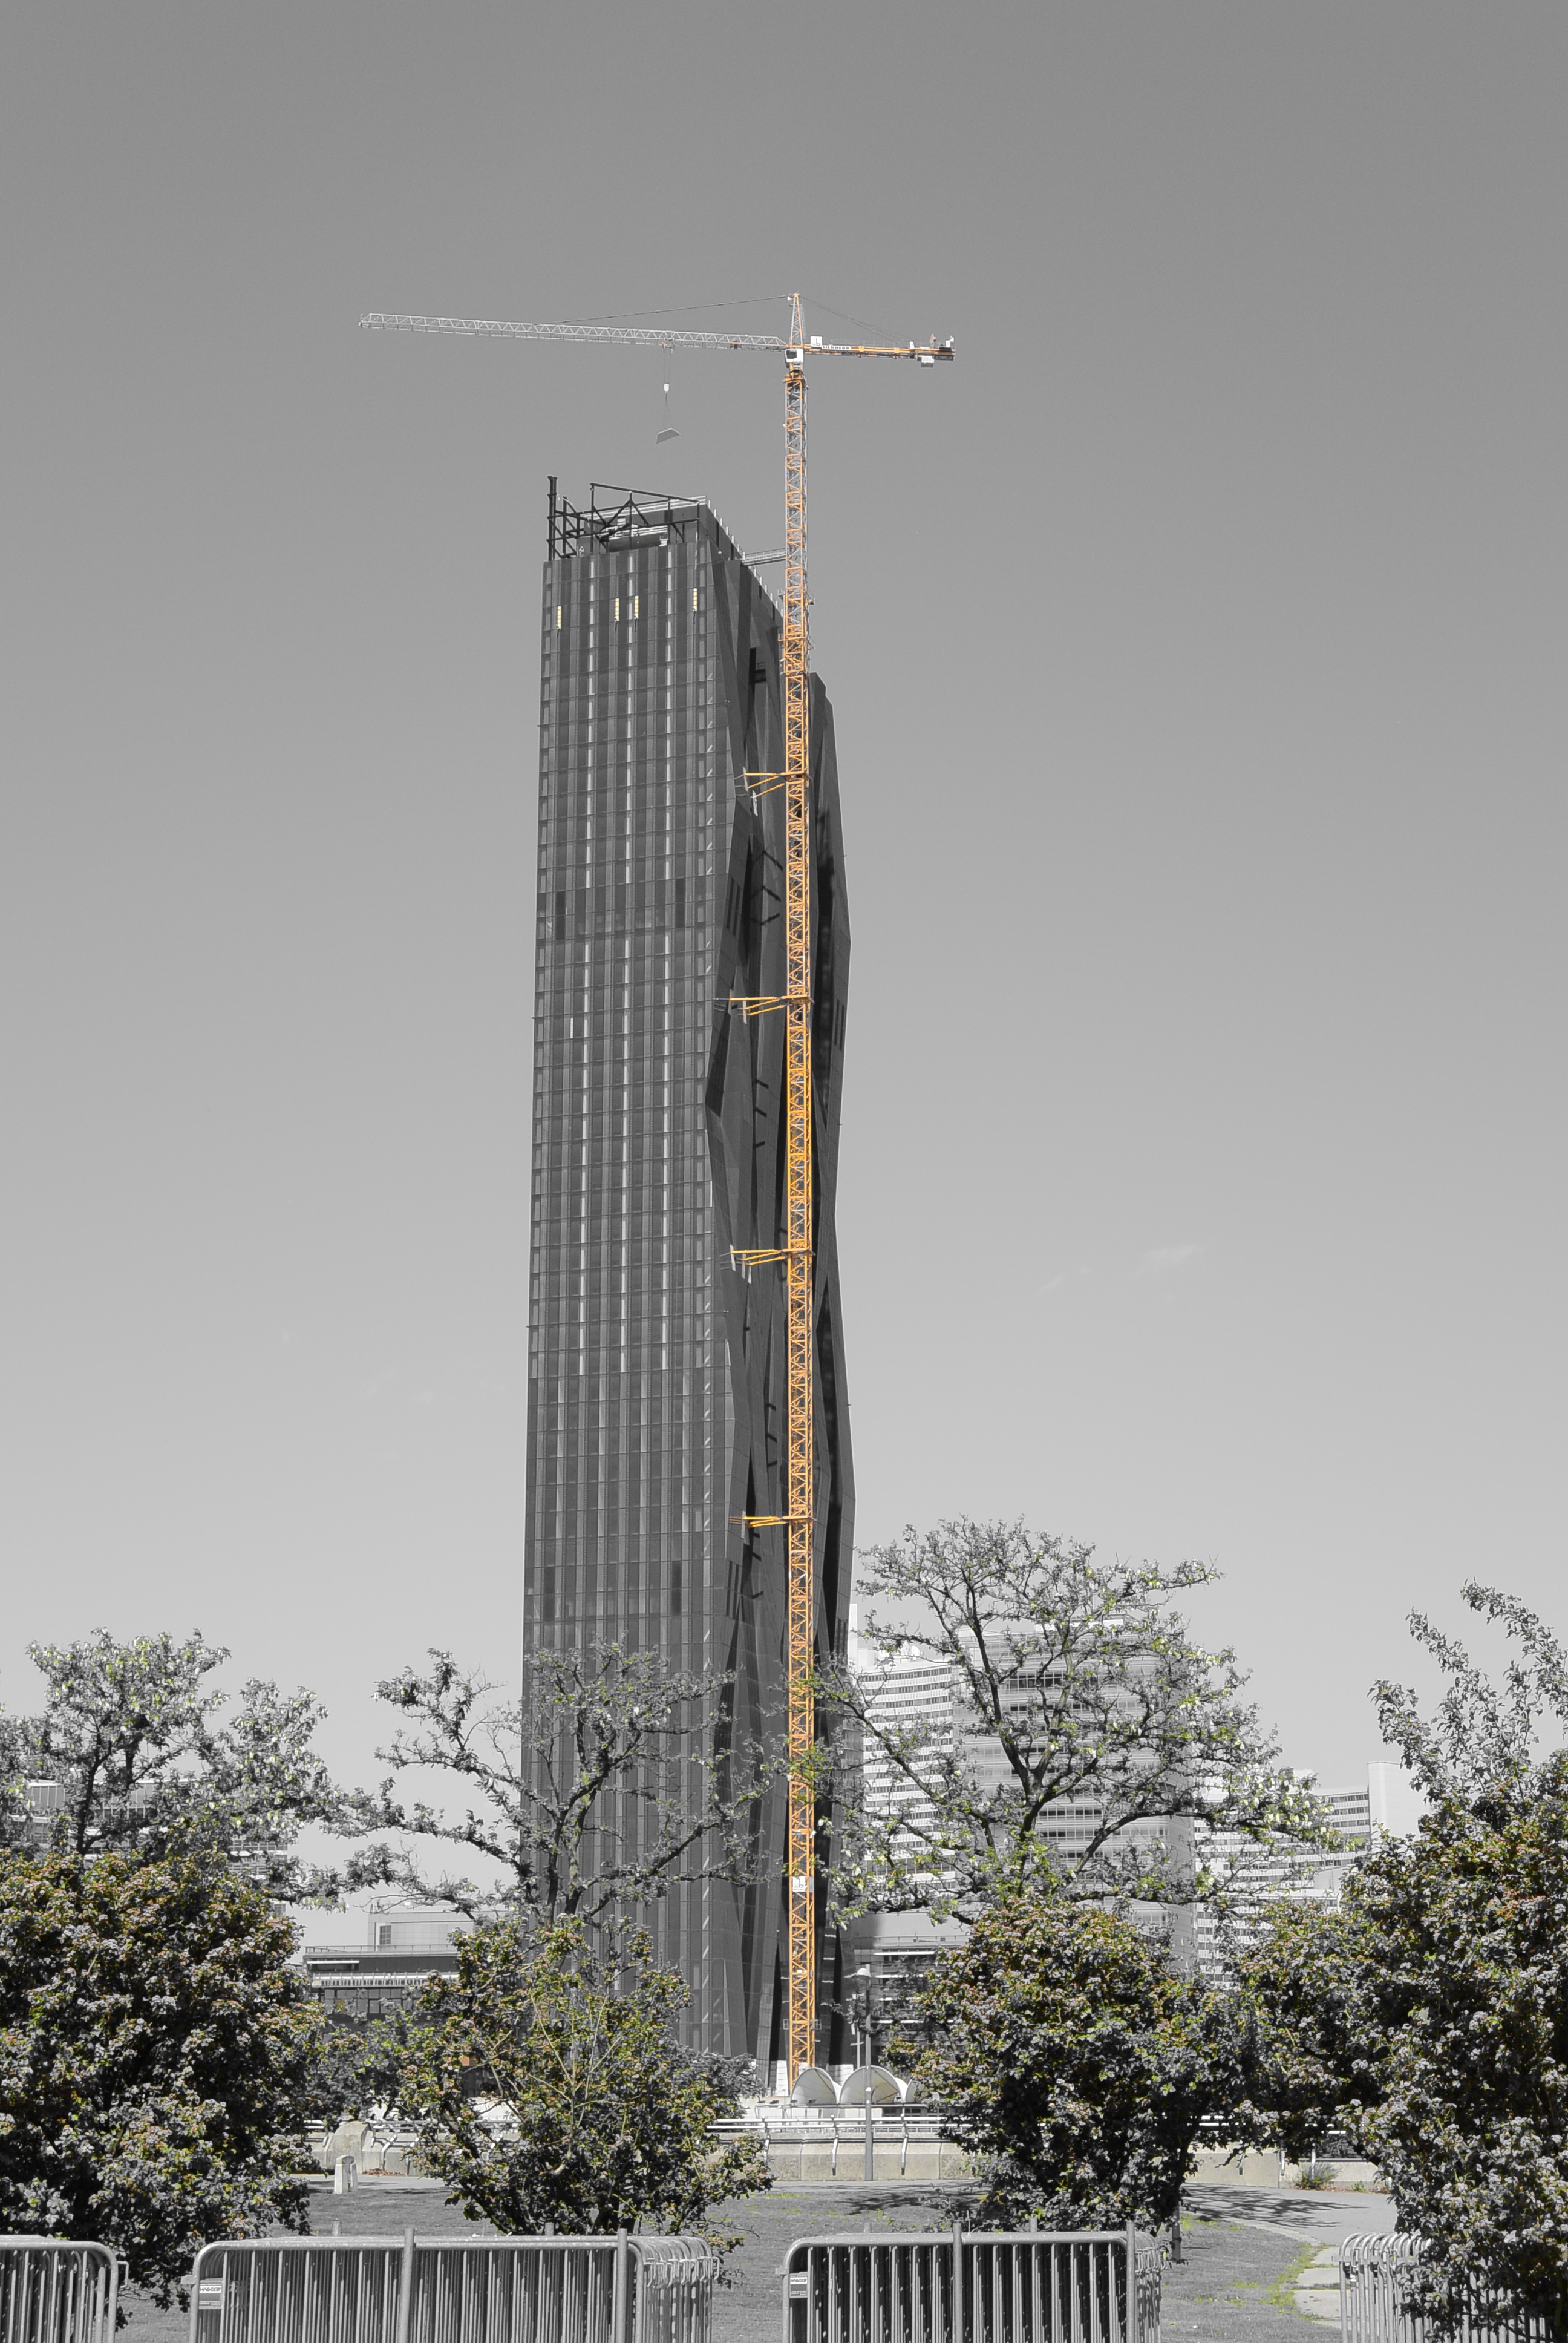
architecture, wind, building, skyscraper, tower, mast, landmark, tower block, spire, vienna, crane, site